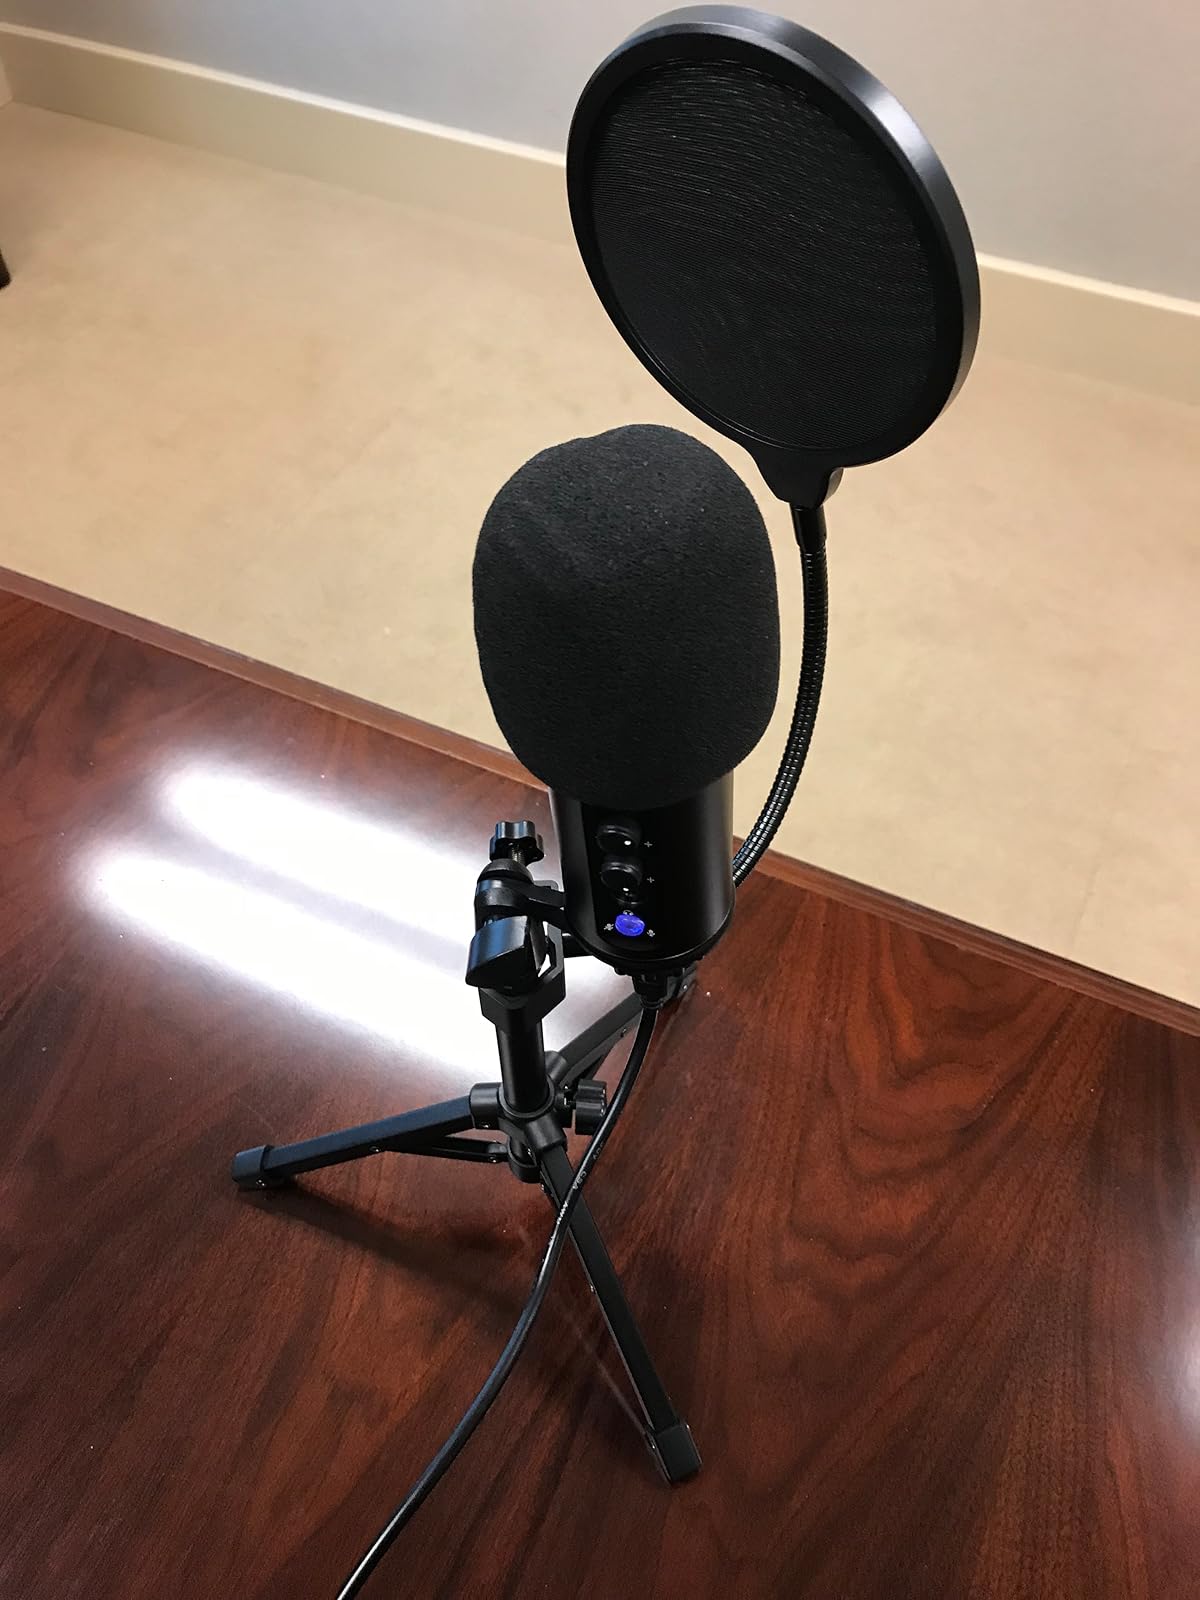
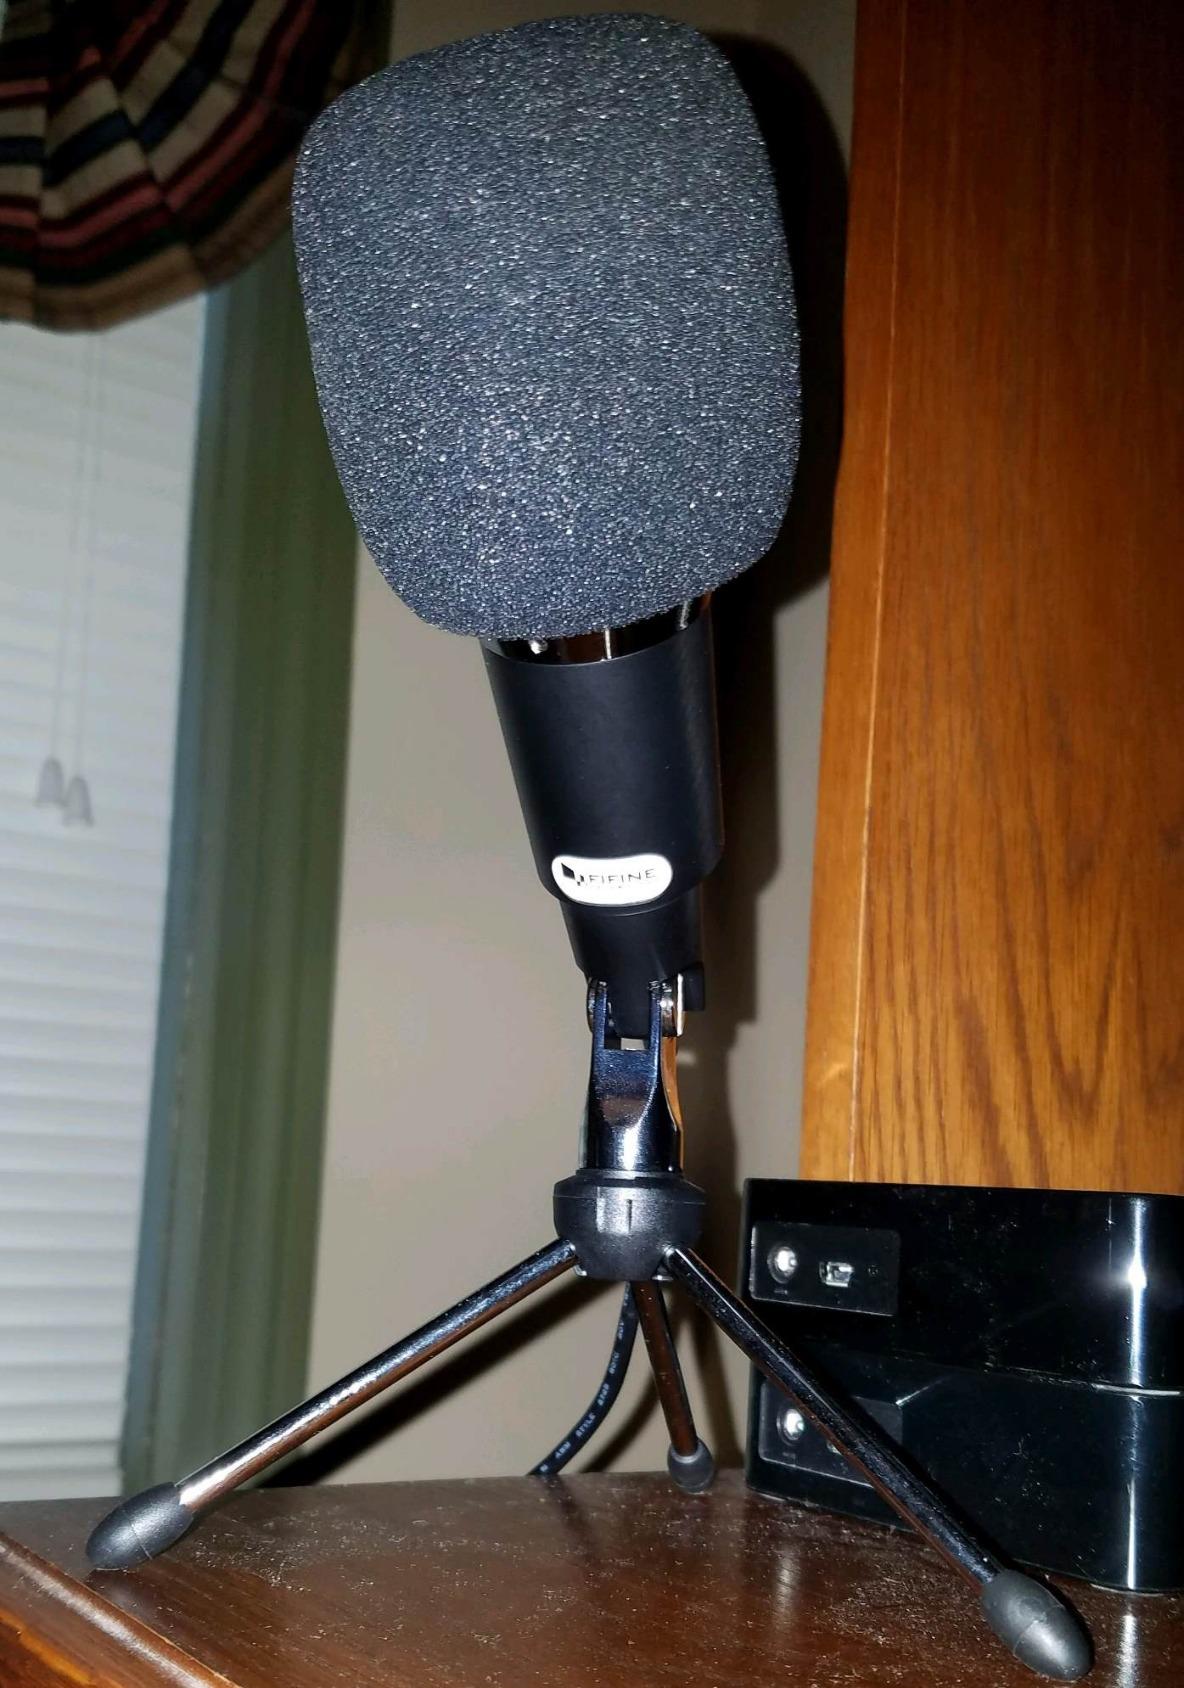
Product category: microphone
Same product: no